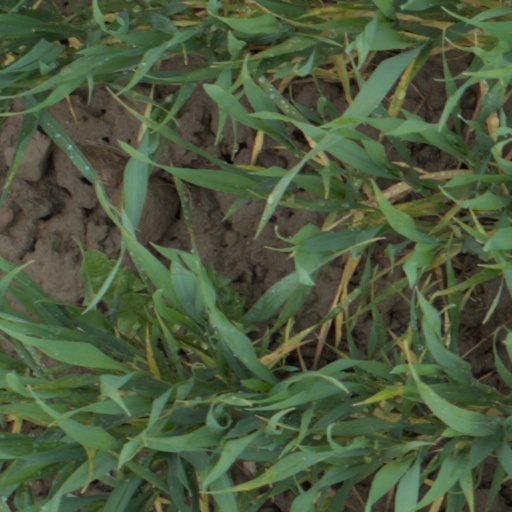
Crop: wheat